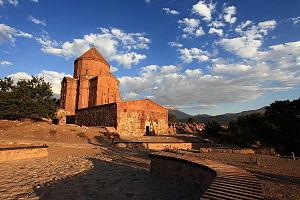
L'architecture médiévale regroupe trois périodes artistiques d'art religieux en Occident :
L'église Sainte-Croix d'Aghtamar, aujourd'hui un musée, est une ancienne église arménienne située sur l'île d'Akdamar, sur le lac de Van, aujourd'hui en Turquie. Elle faisait jadis partie d'un monastère, dont les principaux bâtiments ont été commandés par le roi Gagik Iᵉʳ Arçrouni et construits entre les années 915 et 921. Les autres églises qui se trouvaient tout autour du lac, plus de 150, furent par contre dès 1920 détruites ou affectées à d'autres usages. Qui plus est, sur les 2500 églises et 500 monastères d’Arménie Occidentale, l’église Sainte-Croix d’Aghtamar fait partie des deux seules églises, avec Vasourp Guiragos, restaurées.
Cet article recense les sites inscrits au patrimoine mondial en Turquie.
L'église Sainte-Marie-Madeleine est un édifice religieux orthodoxe arménien sis à Ixelles Région de Bruxelles-Capitale, en Belgique. De style postmoderne elle fut construite à partir de 1986.